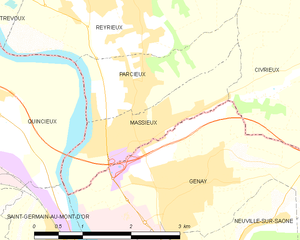
Carte des communes françaises: Massieux